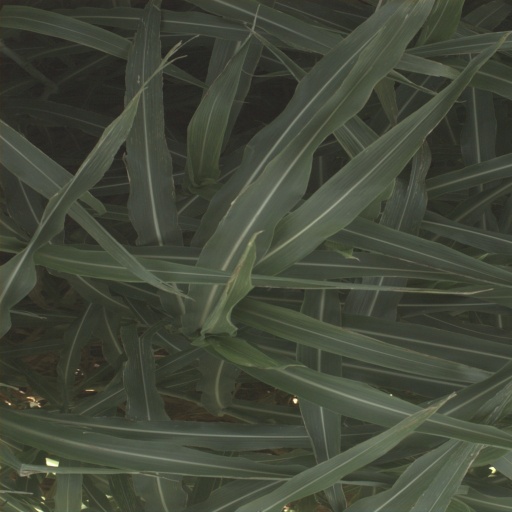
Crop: sorghum